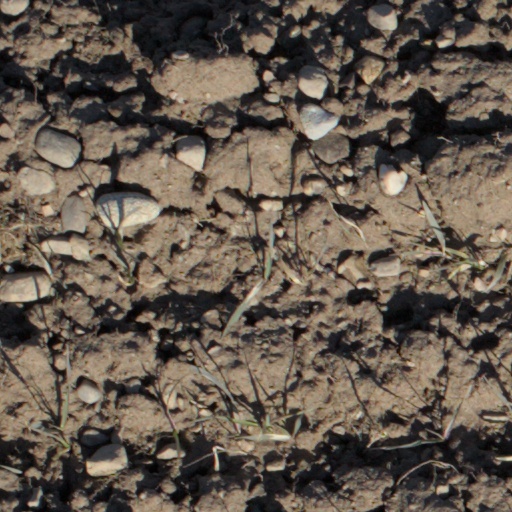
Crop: wheat